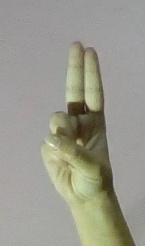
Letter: taa